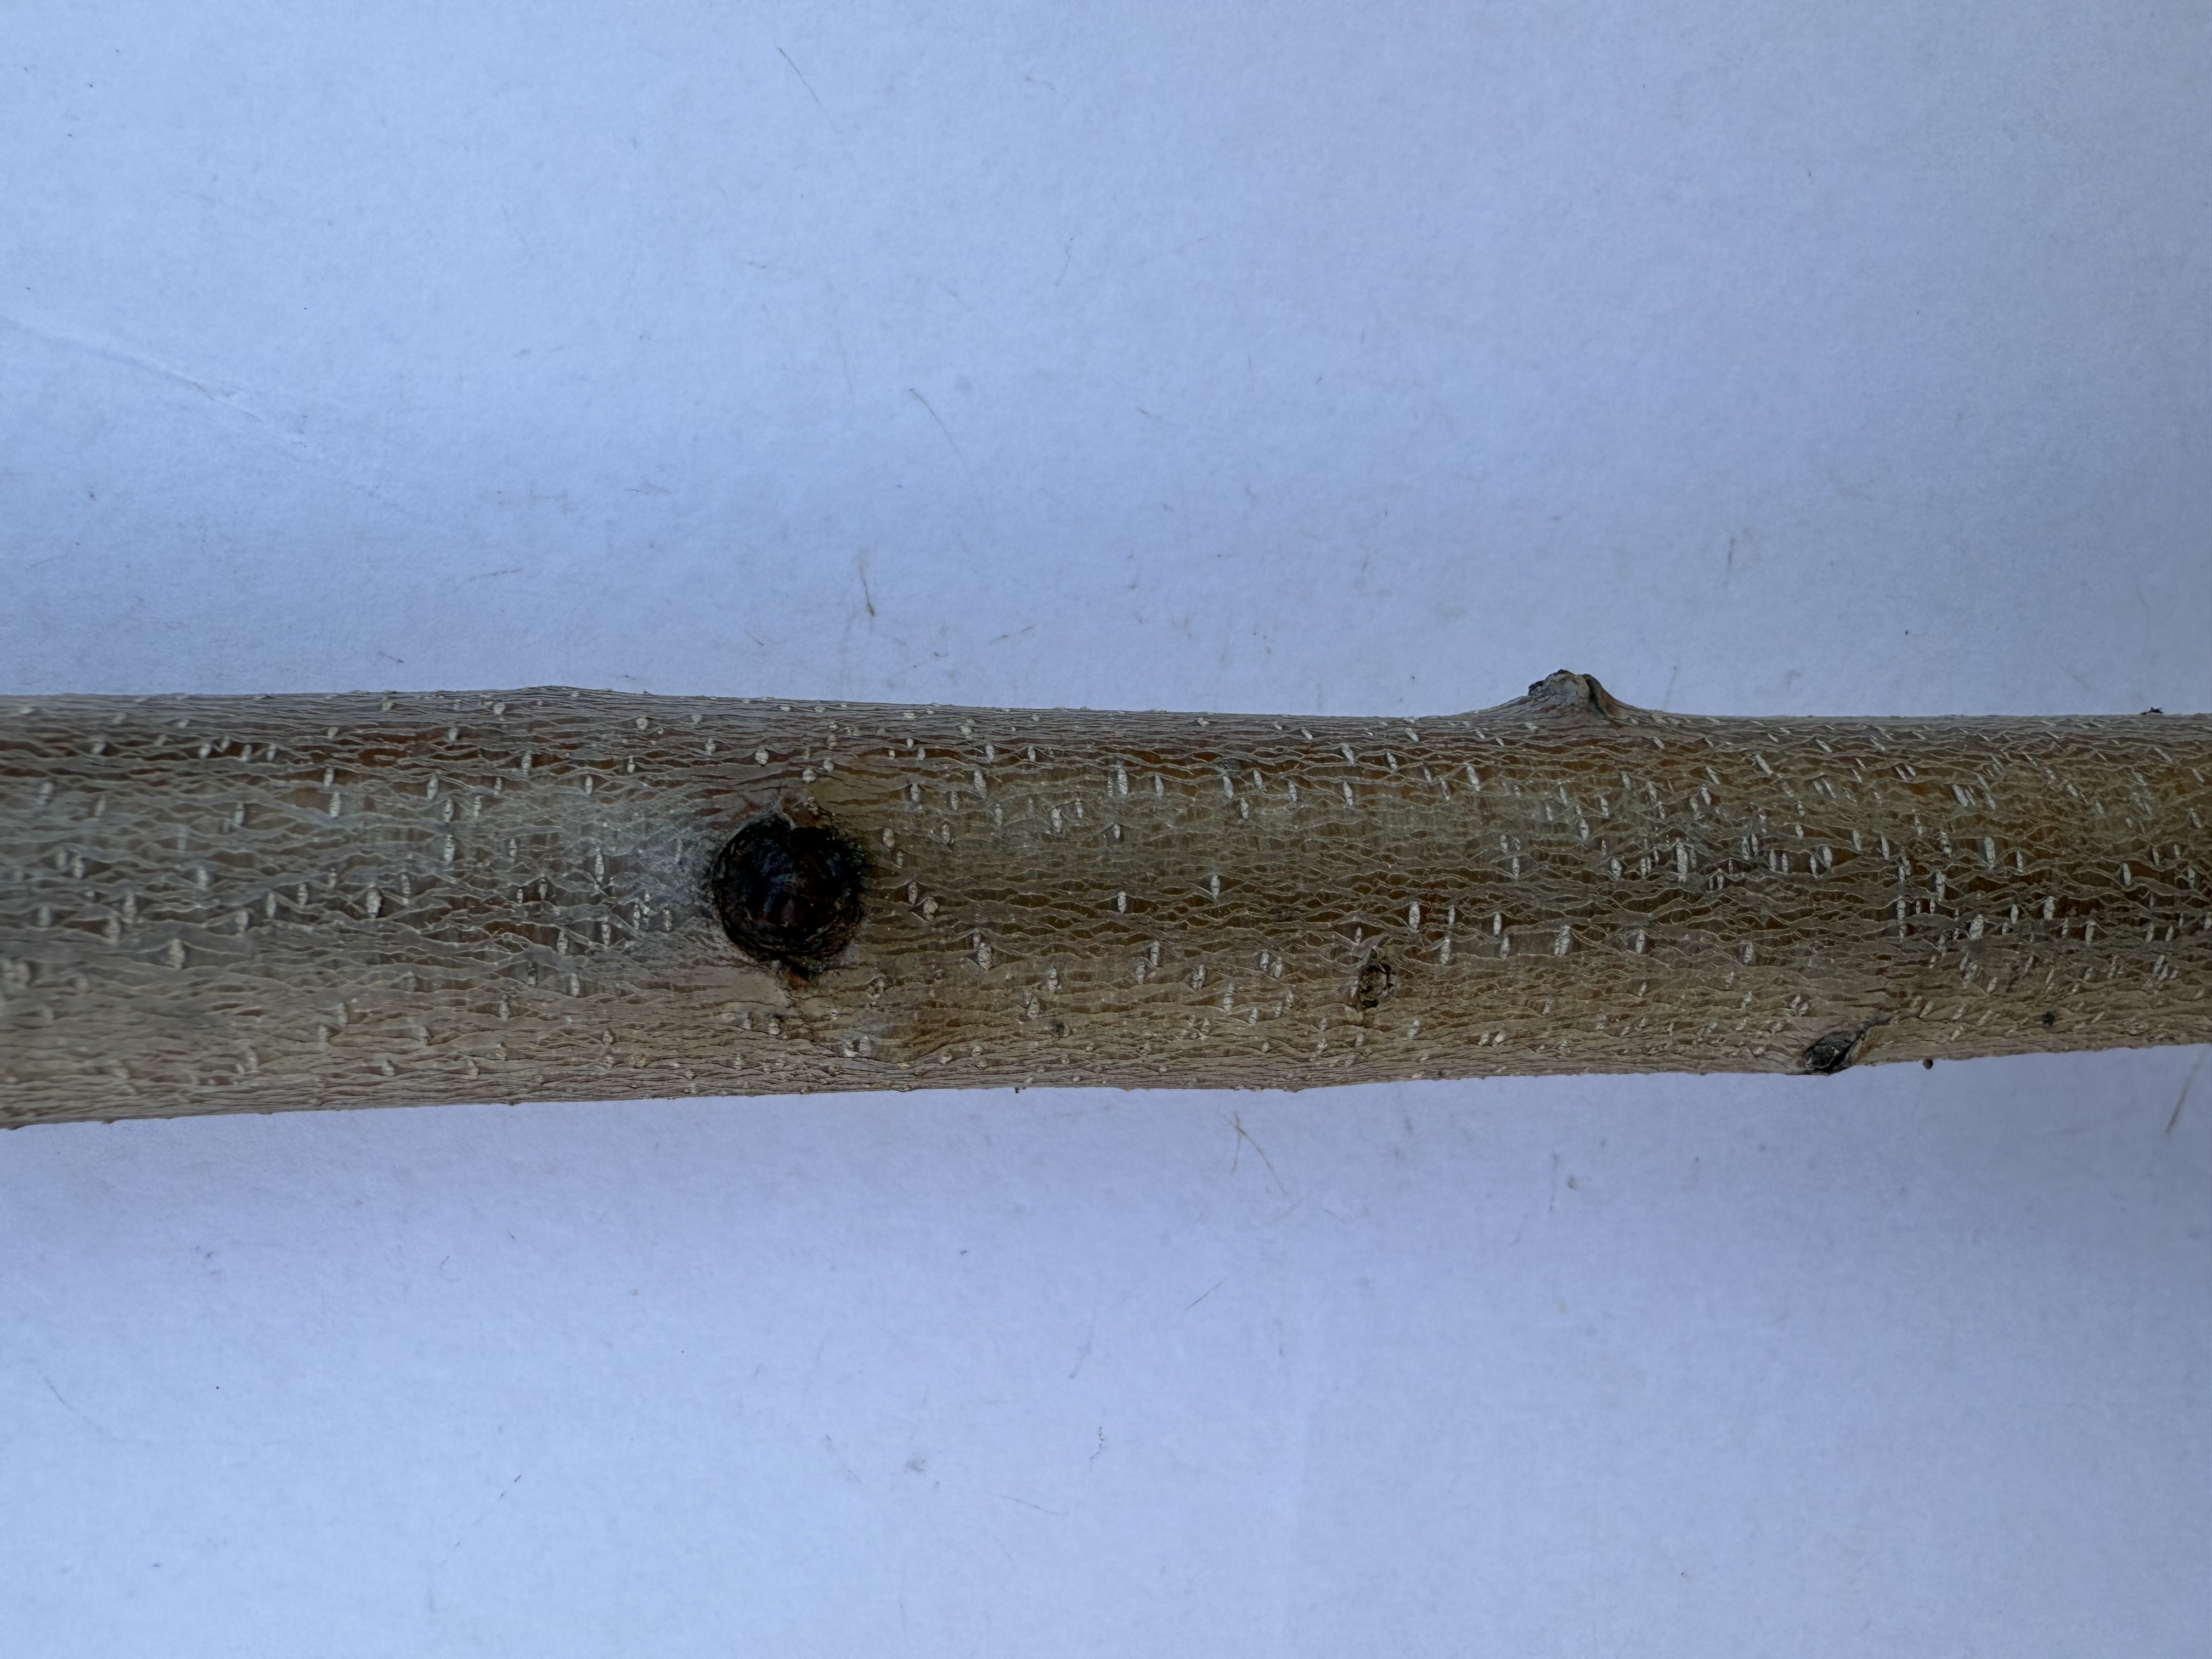
Variety: Yellow Peach